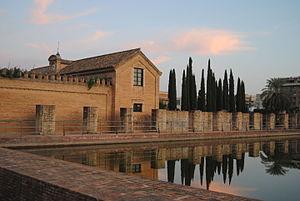
Nervión est un quartier de la ville andalouse de Séville, en Espagne. Important centre économique et commercial de la ville, il est un des 8 quartiers du district de Nervión, auquel il a donné son nom.